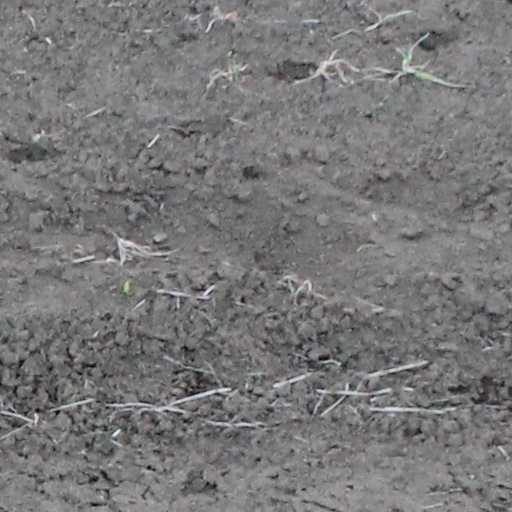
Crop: wheat